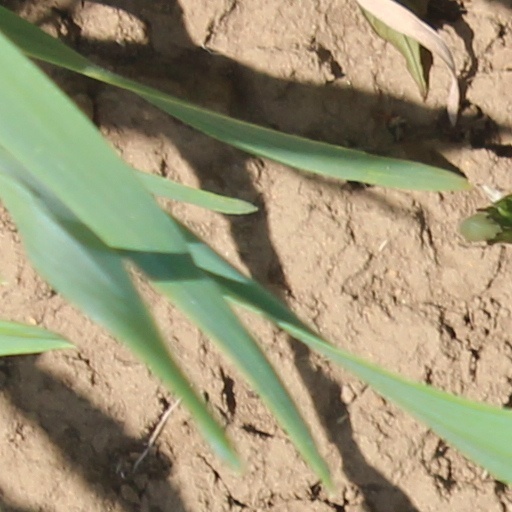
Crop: wheat